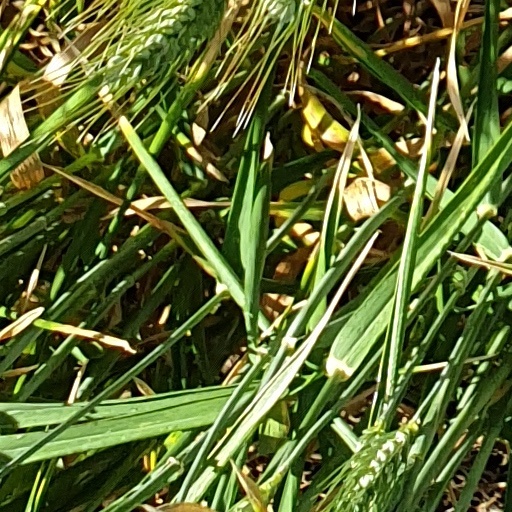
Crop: wheat